24 Hours of Le Mans

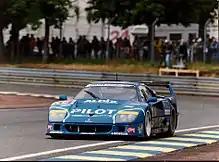

In 1992 and 1993, Peugeot dominated the race with its Peugeot 905 as the Group C formula and World Sportscar Championship were fading in participation.